SM Entertainment

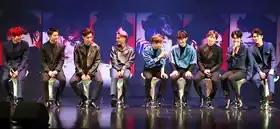
Exo in June 2016

In 2012, SM debuted the large-scale boy group Exo, split into two units in order to promote in Korea and China simultaneously. In February, SM acquired Hawaiian travel firm Happy Hawaii and launched SMTown Travel, a new business initiative specializing in travel and tourism under Kang Jung-hyun. Later that year, SMTown Travel offered package deals for overseas fans attending Super Junior's "Super Show 4 Tour" encore concerts in Seoul. In March, 47 of SM's recording artists became stockholders of the company. Kangta, BoA, and most members of Super Junior and Girls' Generation received 680 shares each (with a value of approximately US$27,200 per person), while members of more recent groups like Shinee and f(x) received 340 shares each (with a value of around US$13,600 per person). In August, SM held an art exhibition at the COEX Convention & Exhibition Center, and collaborated with Visa and KB Kookmin Card to begin printing SM artist cards. That same month, Korean TV personalities Kang Ho-dong and Shin Dong-yup announced that they had signed exclusive contracts with SM's new broadcasting subsidiary, SM Culture & Contents (SM C&C), marking SM's expansion into television. The next month, in September, SM C&C merged with AM Entertainment (which then represented top actors such as Jang Dong-gun, Kim Ha-neul, and Han Ji-min), and two other TV personalities, Lee Su-geun and Kim Byung-man, announced that they had also signed with SM. In November, KMP Holdings was acquired by KT Music, and in June 2013, KT Music absorbed KMP's distribution network.